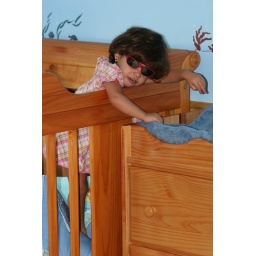
Climbing from Sebastien's bed to the changing table in their room.